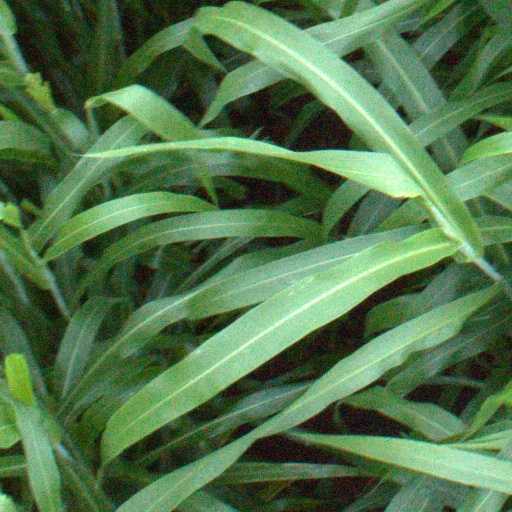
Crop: sorghum